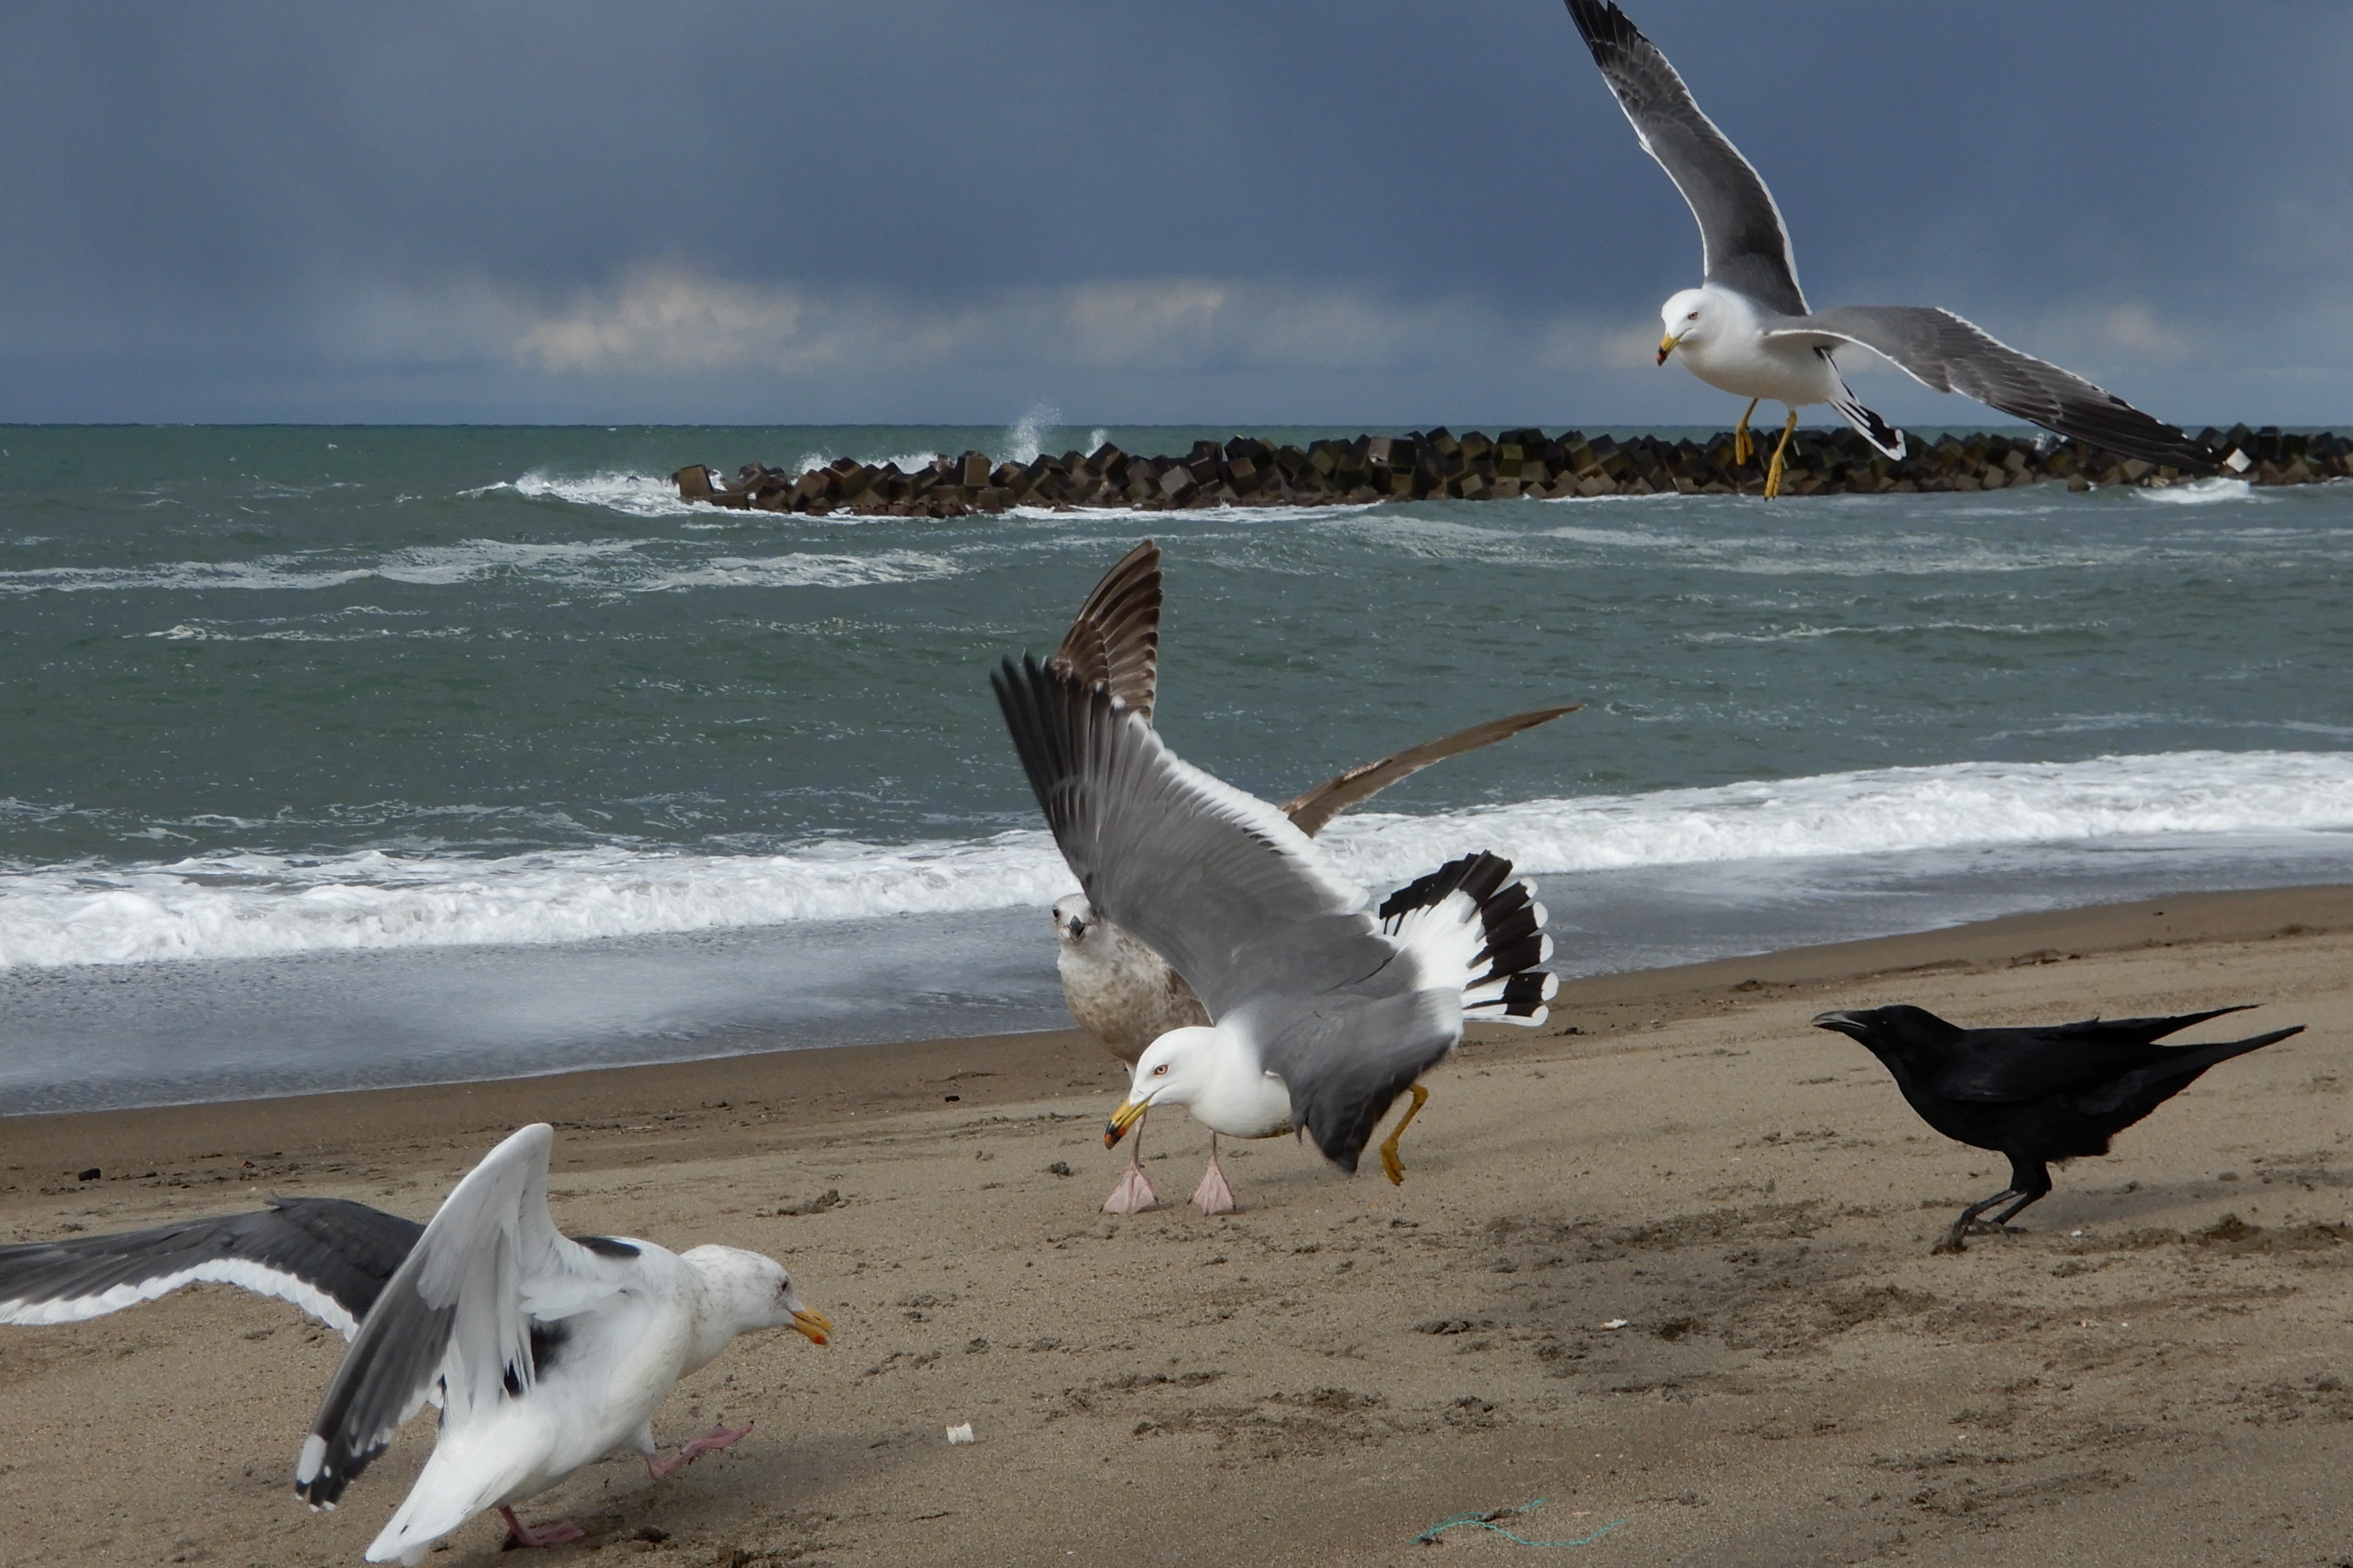
beach, sea, coast, ocean, bird, wave, animal, pelican, seabird, seagull, wildlife, gull, flight, natural, wild animal, vertebrate, albatross, sea gull, charadriiformes, european herring gull